Mykola Kostomarov

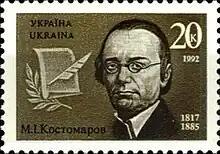
"1992 Postage Stamp of Kostomarov"

In 1862, he was forced to resign from his post as chair of department of history of the University of Saint Petersburg, because he had sympathized with the revolutionary movement of liberals, progressives, and socialists.